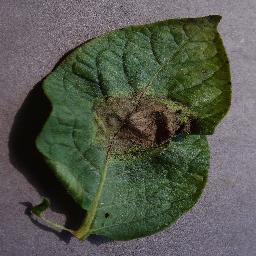
Label: Potato___Late_blight